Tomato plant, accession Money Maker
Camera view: vertical (180 deg); turntable rotation: 0 degrees
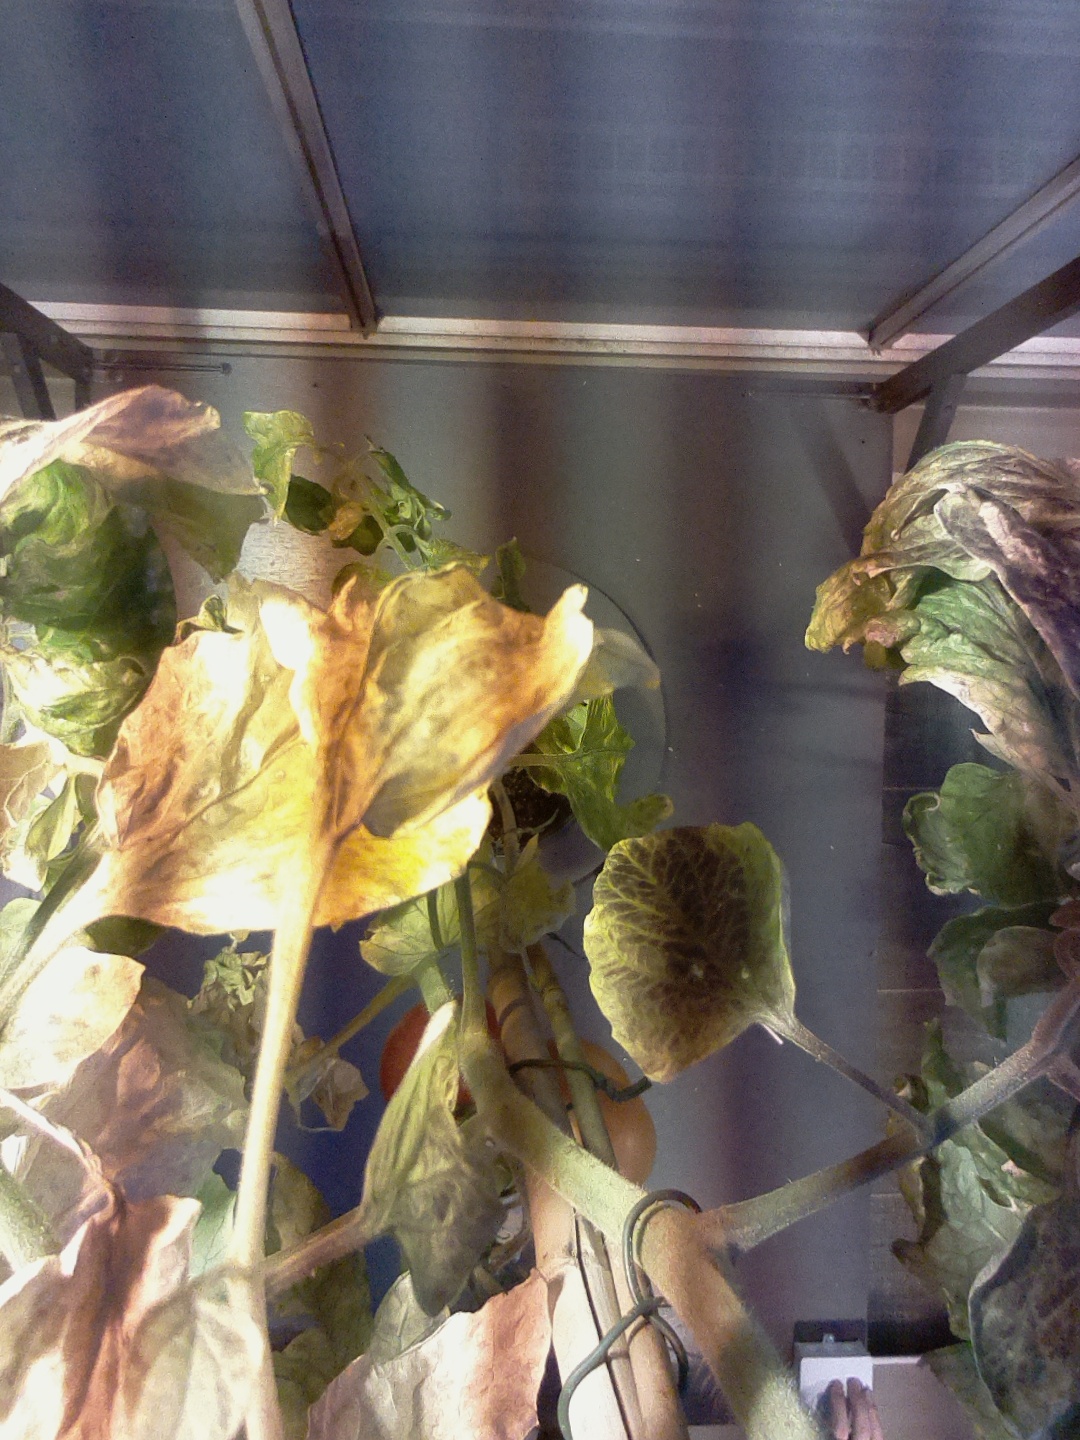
BBCH growth stage 82: 20%-30% of fruits show typical fully ripe color